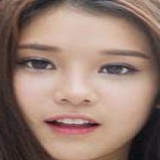
ca sĩ Hoàng Yến Chibi